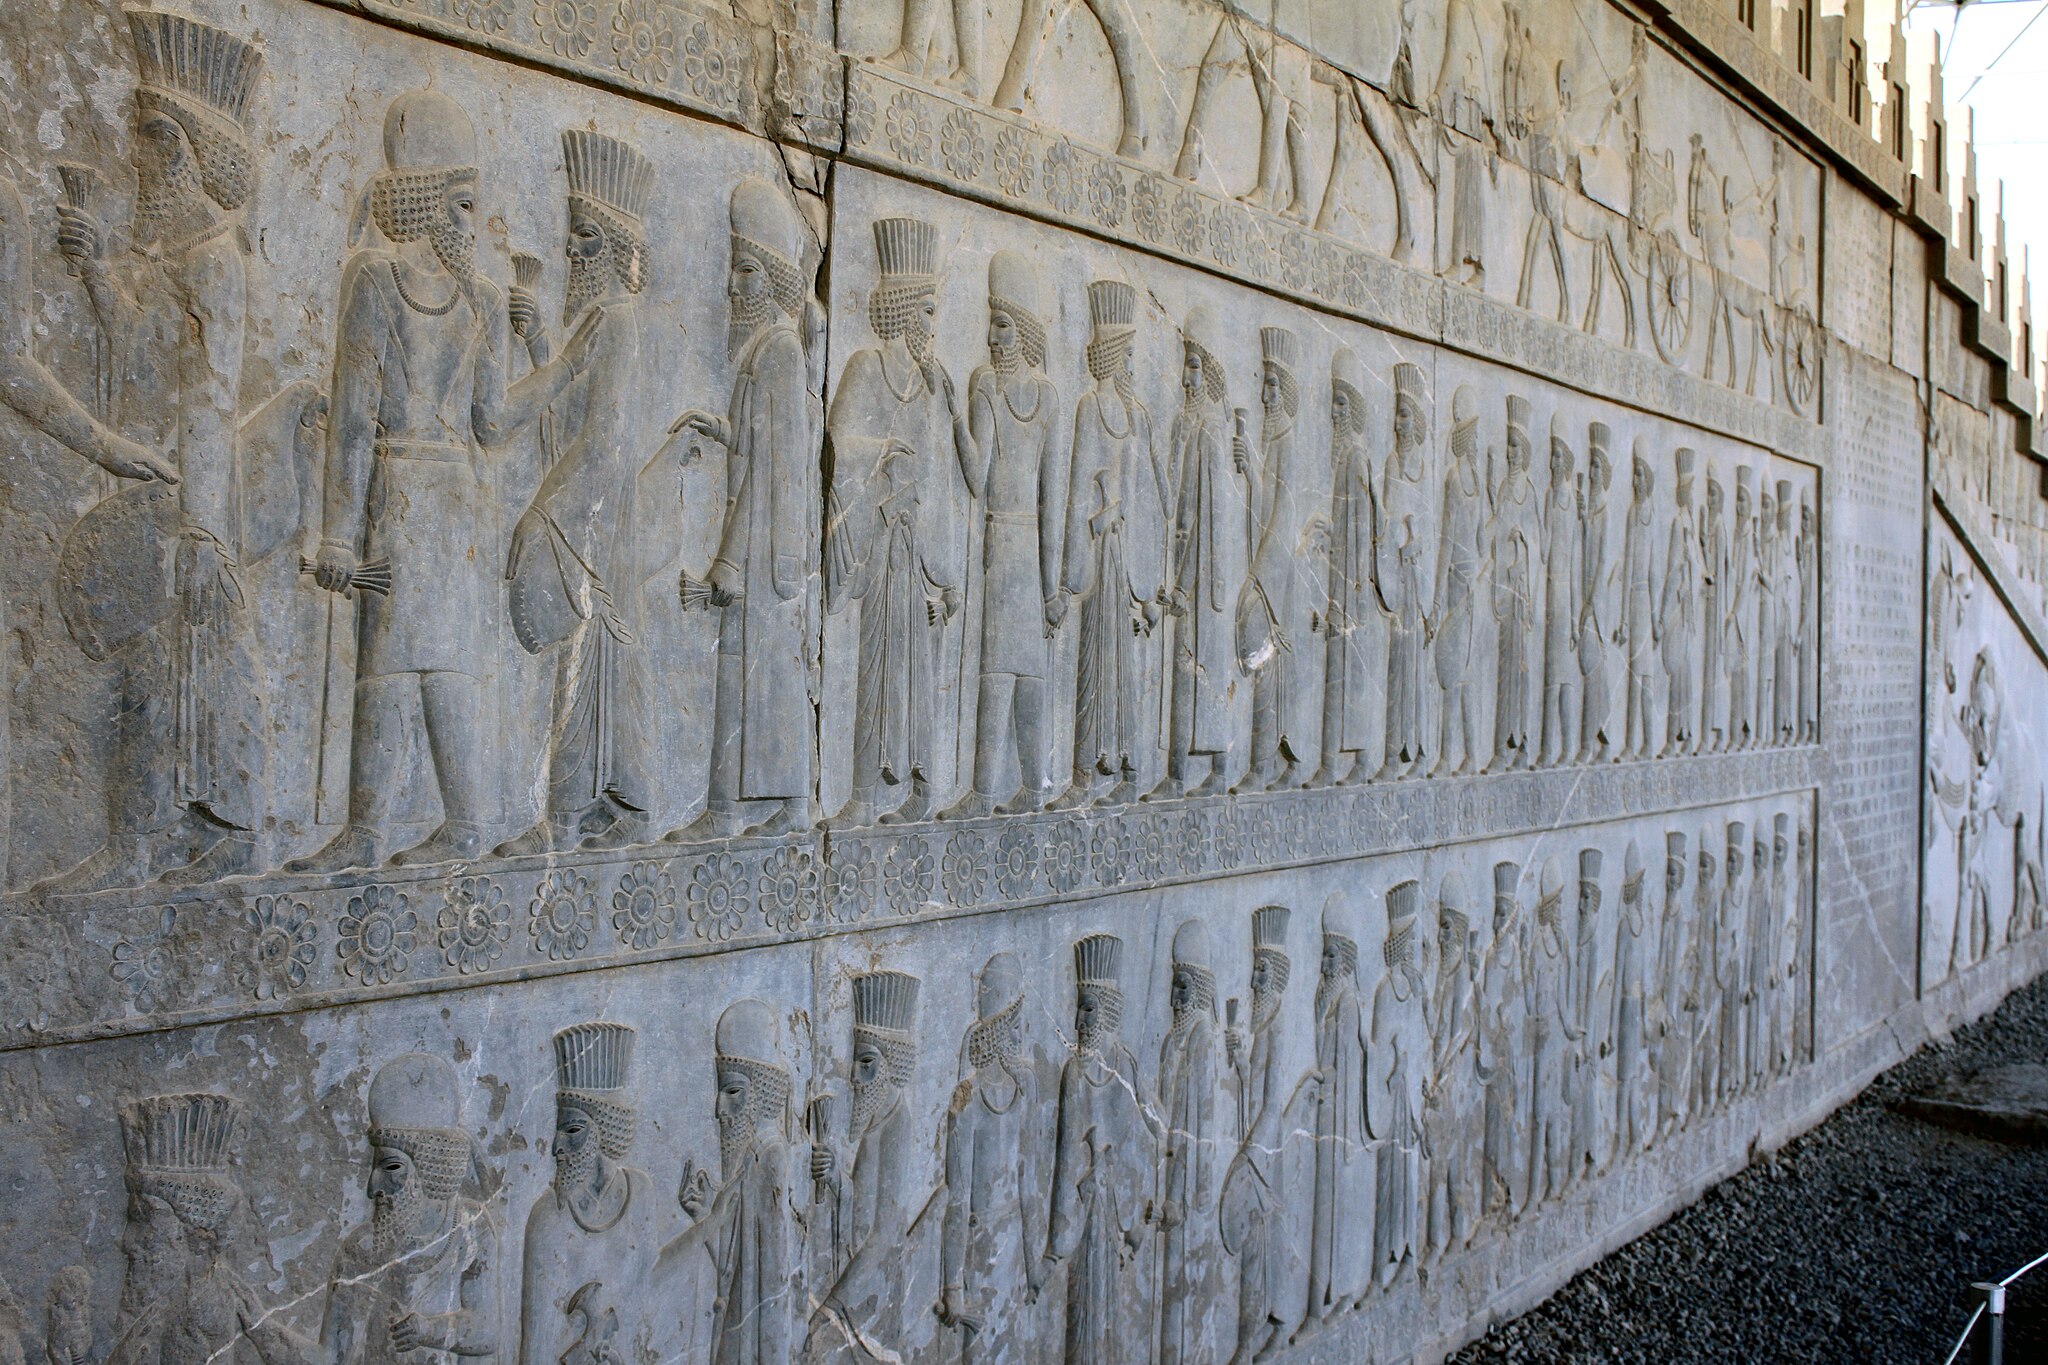
Title: Htt17
Date: 2015-01-09 22:06:38
Categories: Self-published work, Cultural heritage monuments in Iran with known IDs, Uploaded via Campaign:wlm-ir, Images from Wiki Loves Monuments in Marvdasht, 2015 in Persepolis, Relief of dignitaries at court ceremony, Apadana of Persepolis